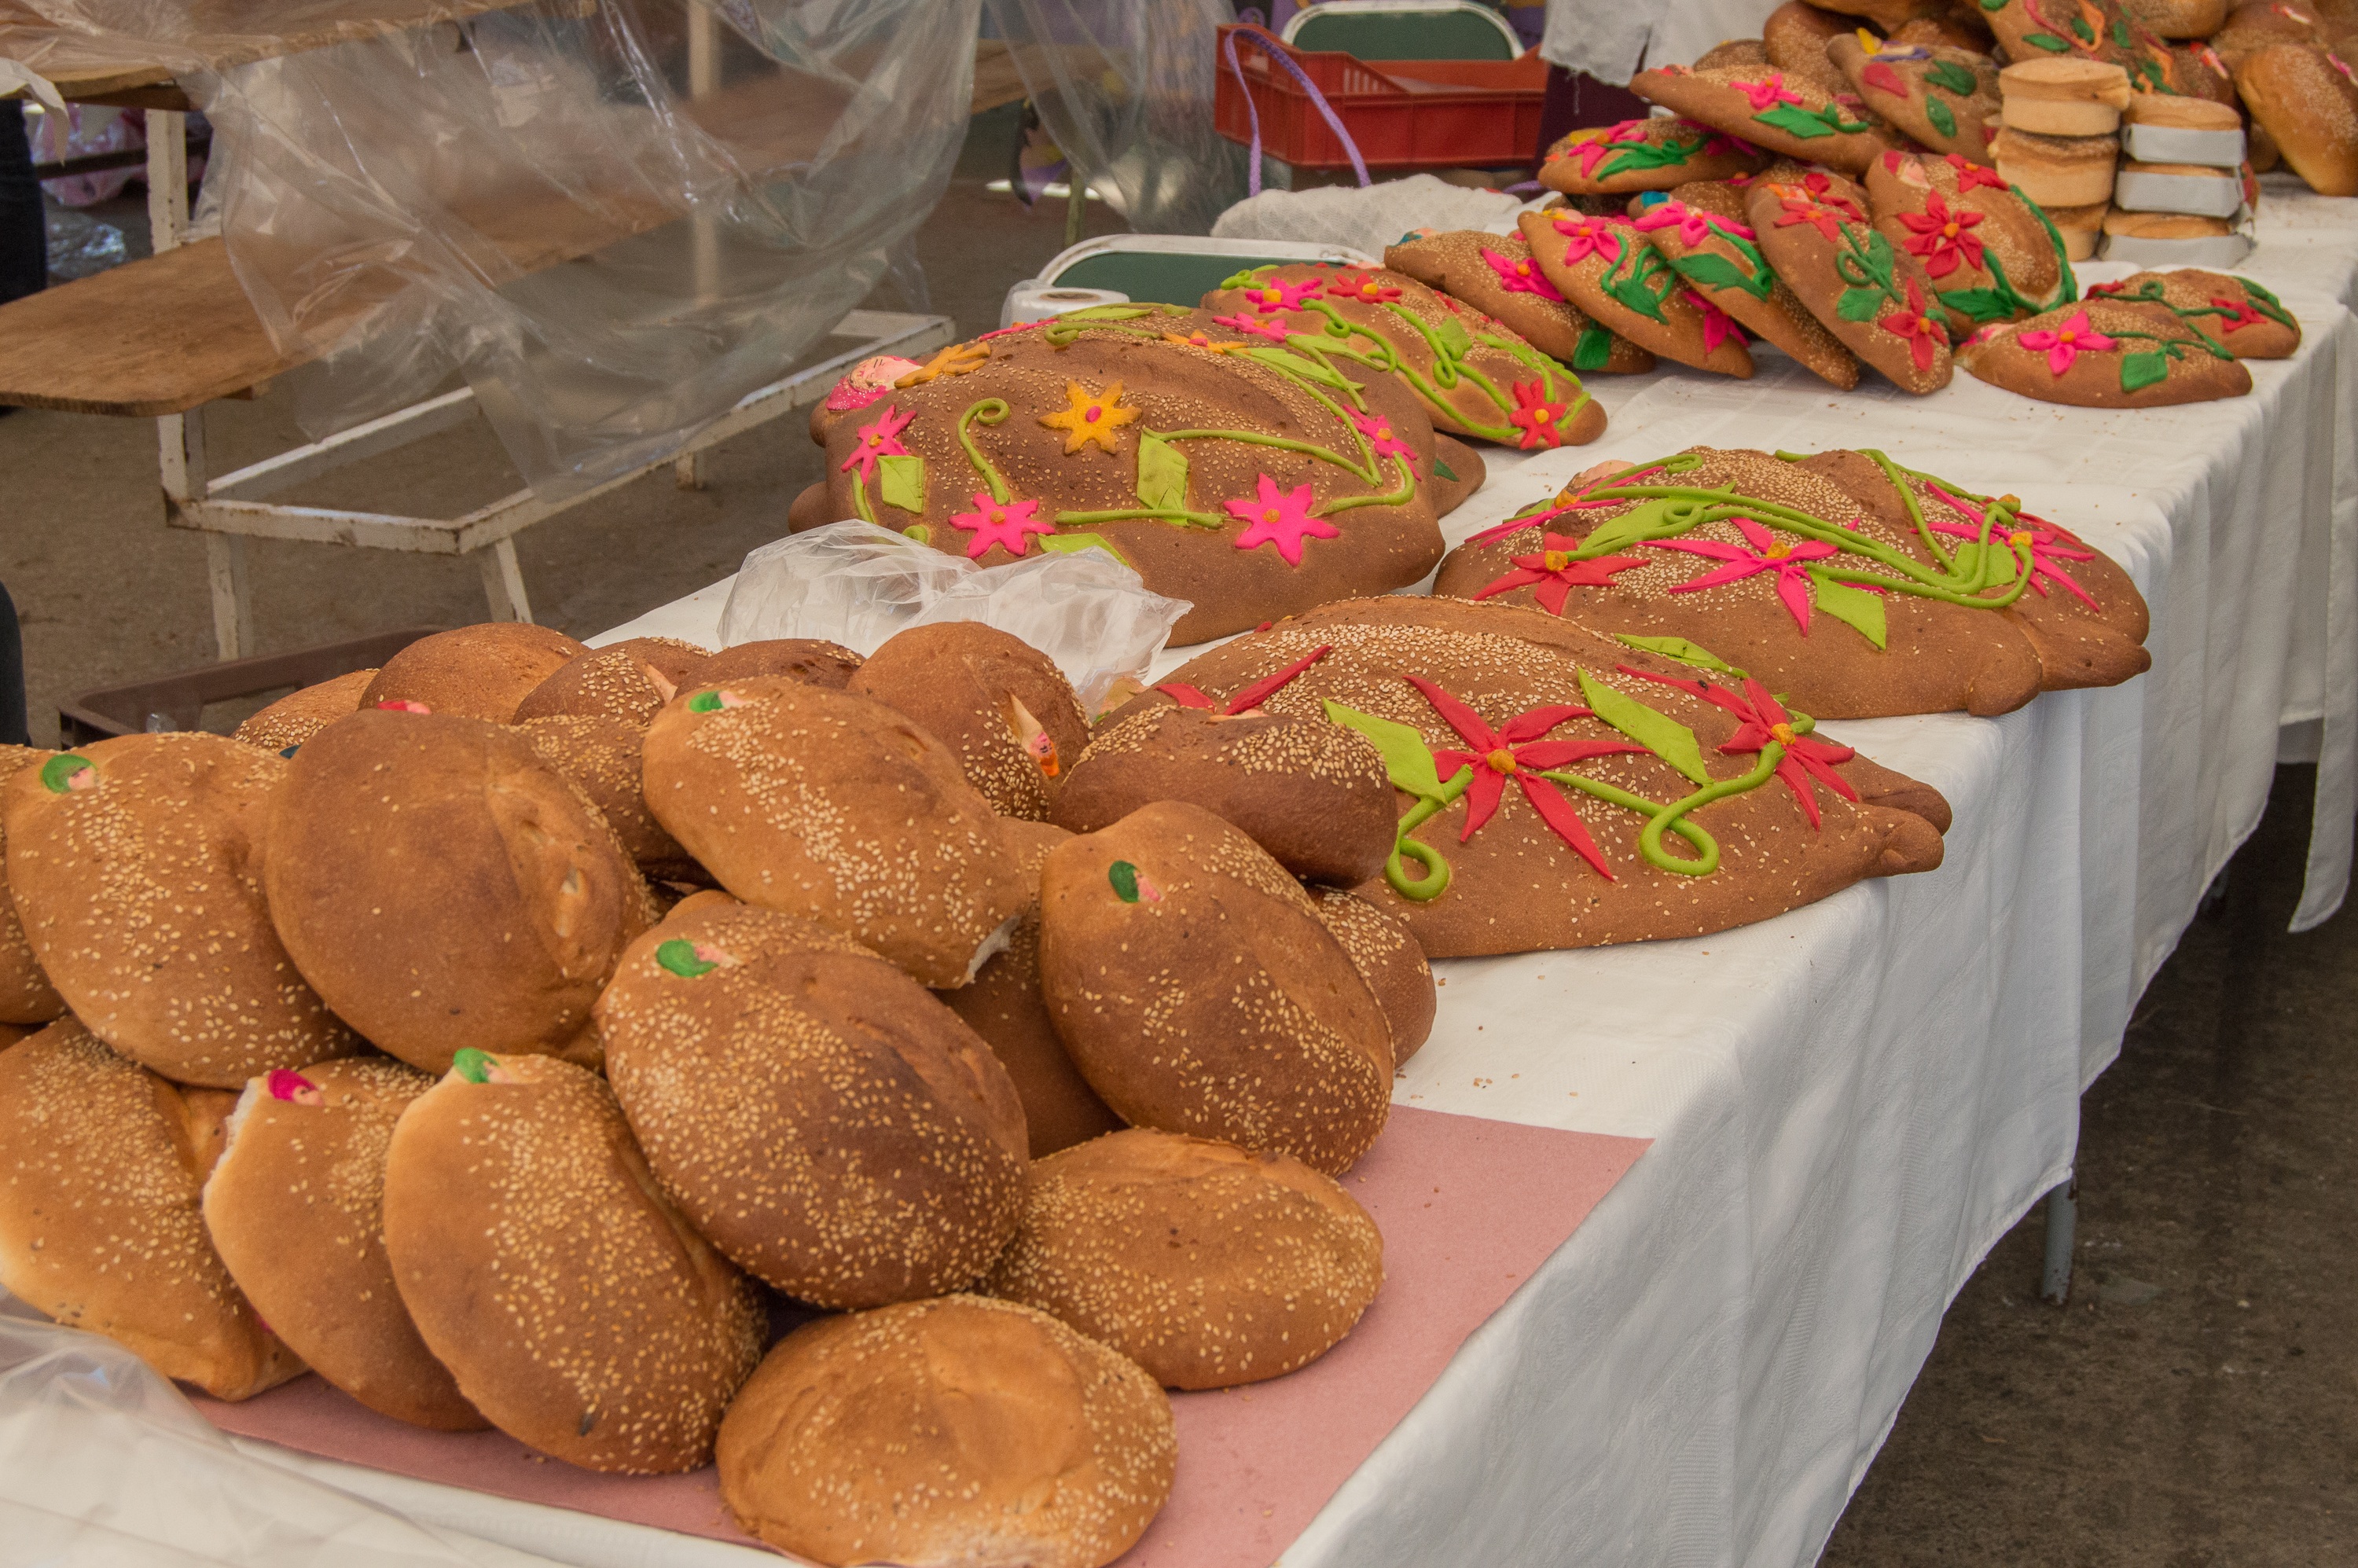
dish, meal, food, produce, breakfast, baking, dessert, cuisine, bread, bakery, baked goods, oaxaca, pan de muerto, zaachila